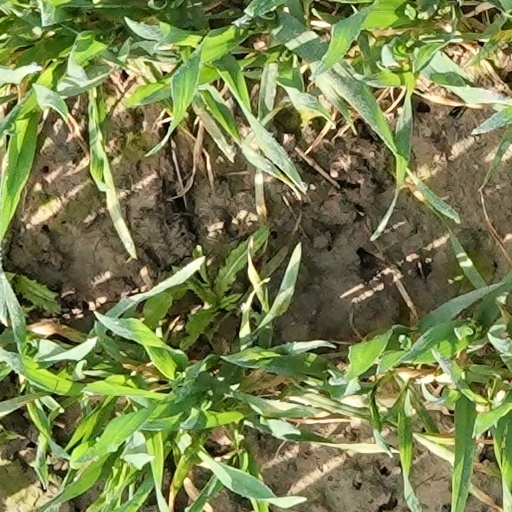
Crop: wheat